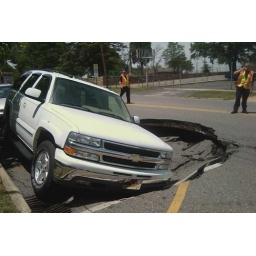
A sink hole in uptown Shelby swallowed a SUV and shut down the street for a week.